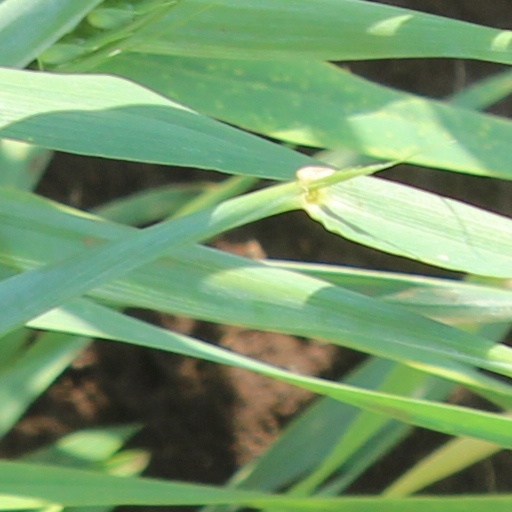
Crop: wheat